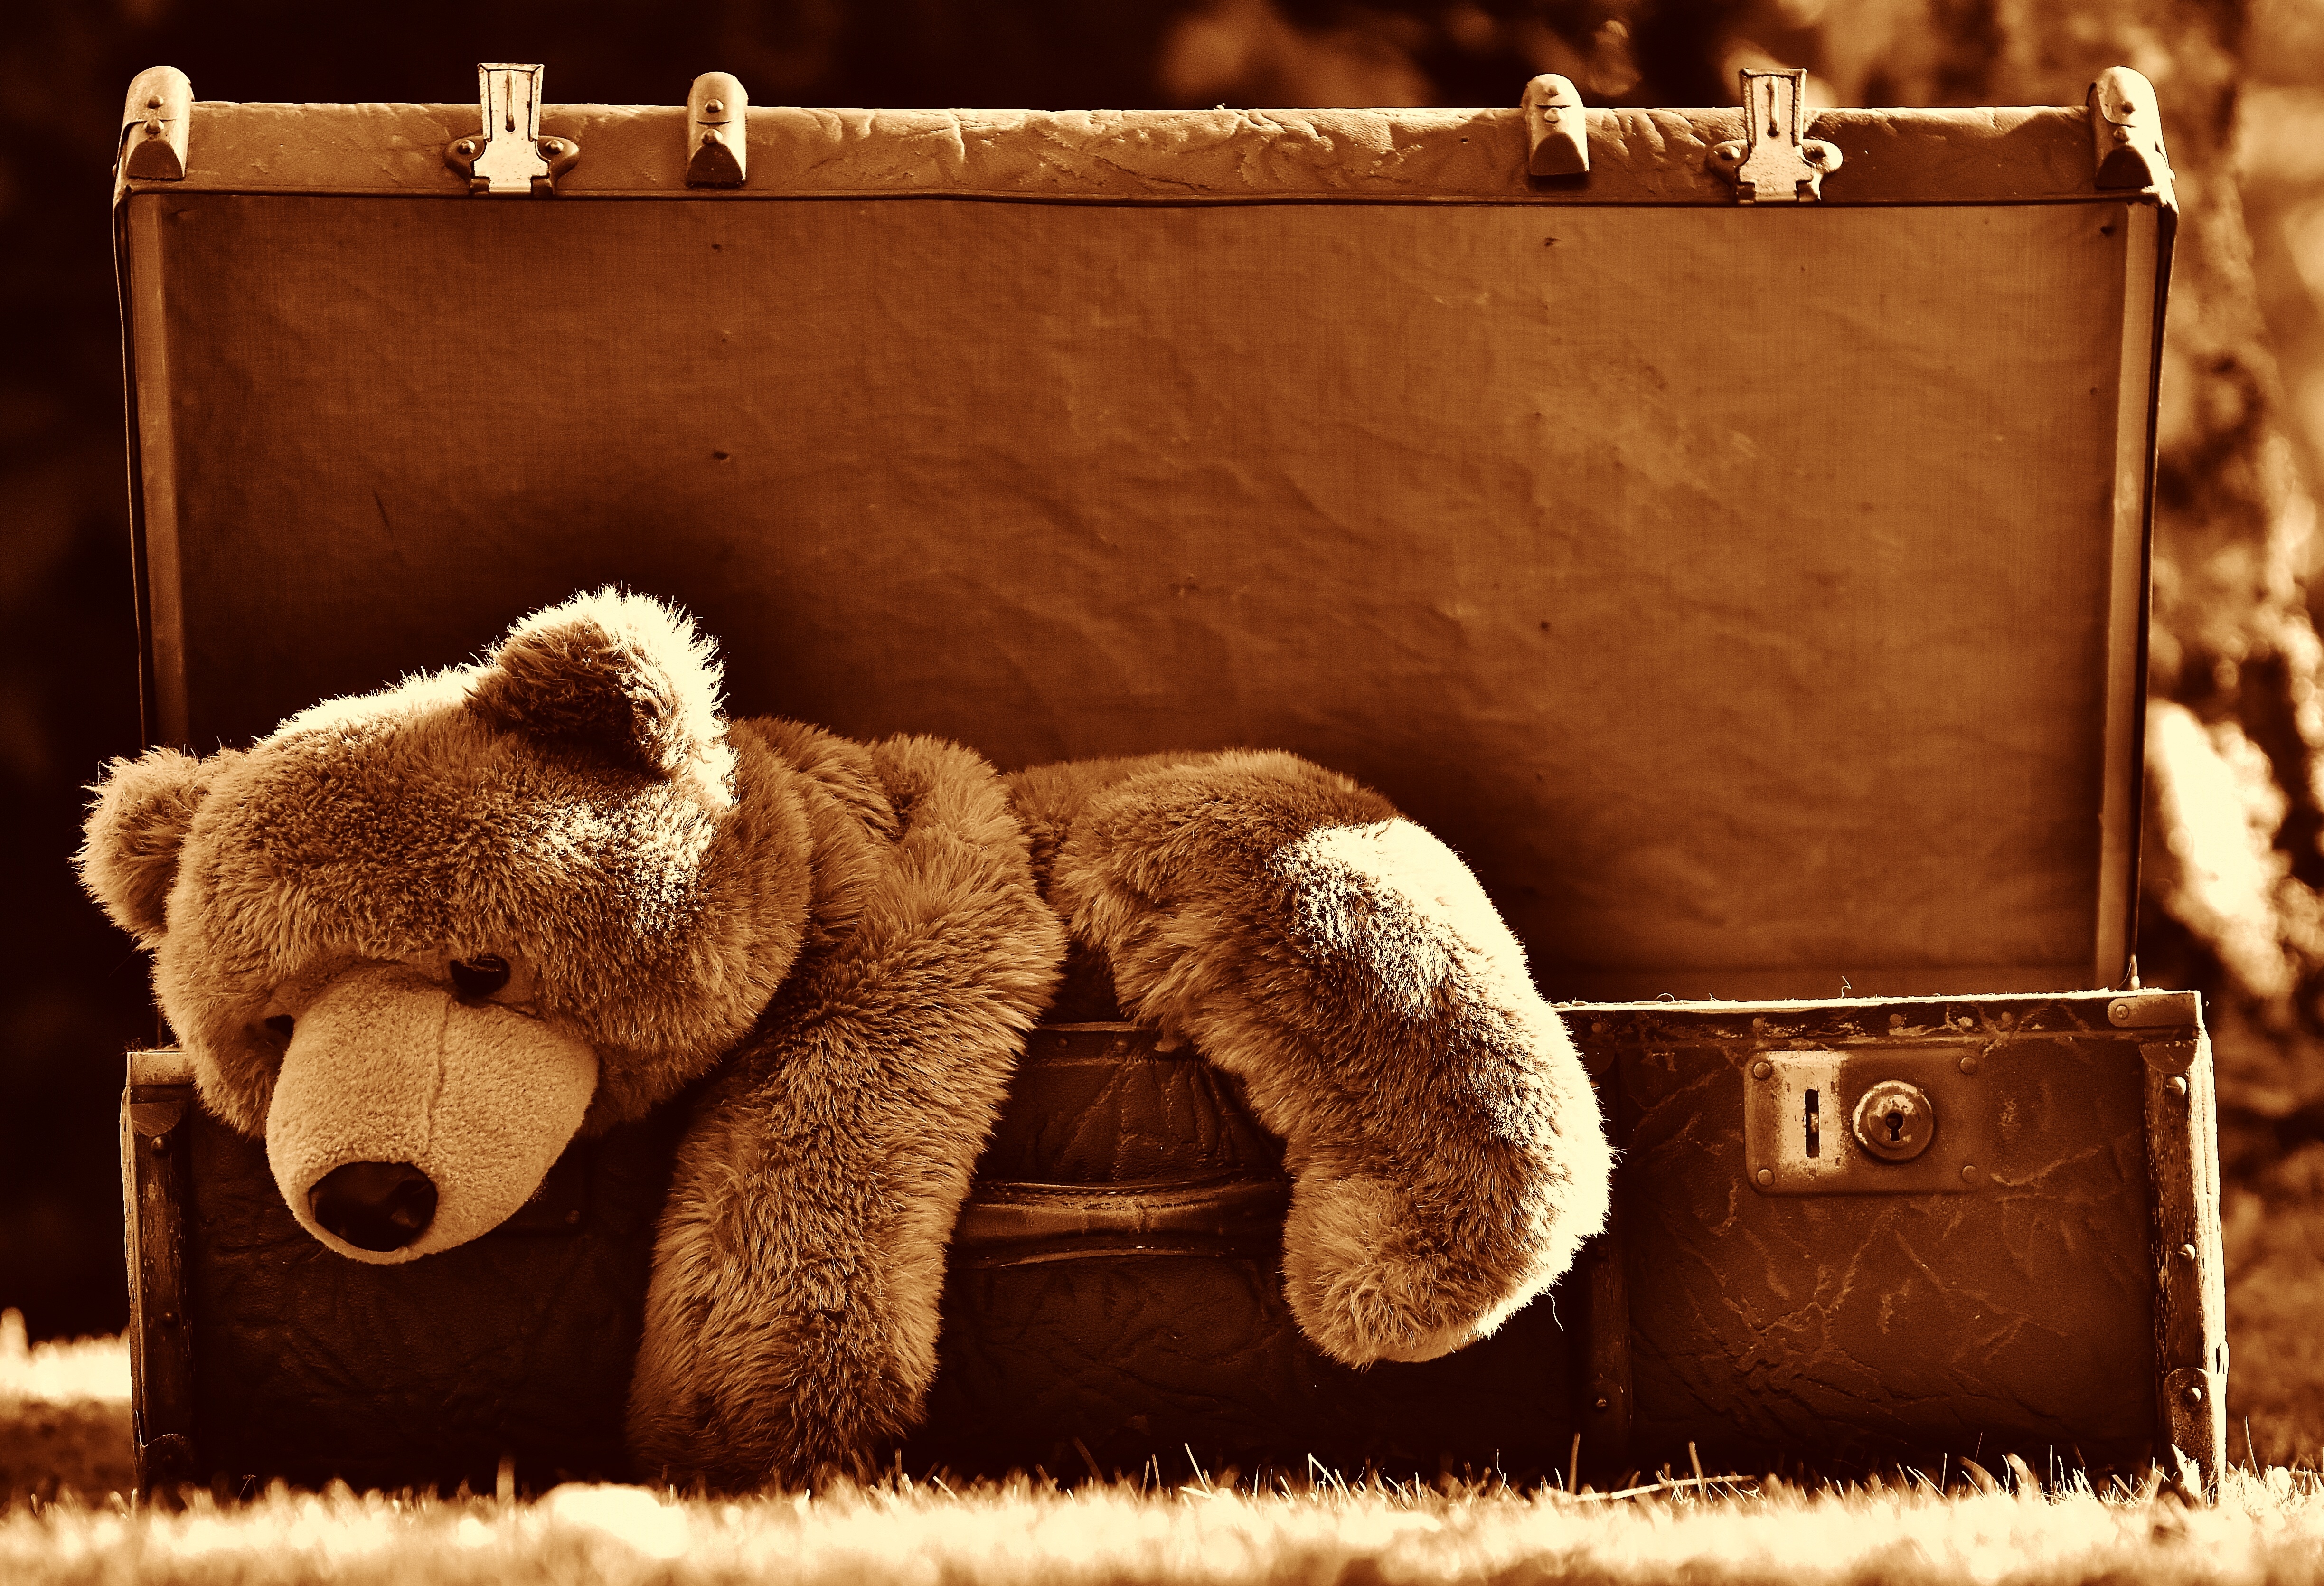
leather, antique, bear, mammal, junk, toy, luggage, teddy bear, sepia, toys, funny, stuffed animal, curious, generations, teddy, soft toy, old suitcase